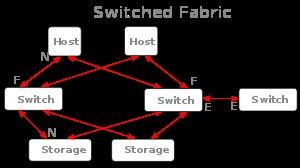
Une fabric est un type de topologie réseau où les nœuds d'un réseau sont raccordés aux autres via des switchs et d'une façon matricielle qui garantit que la meilleure bande passante est attribuée à chacun.